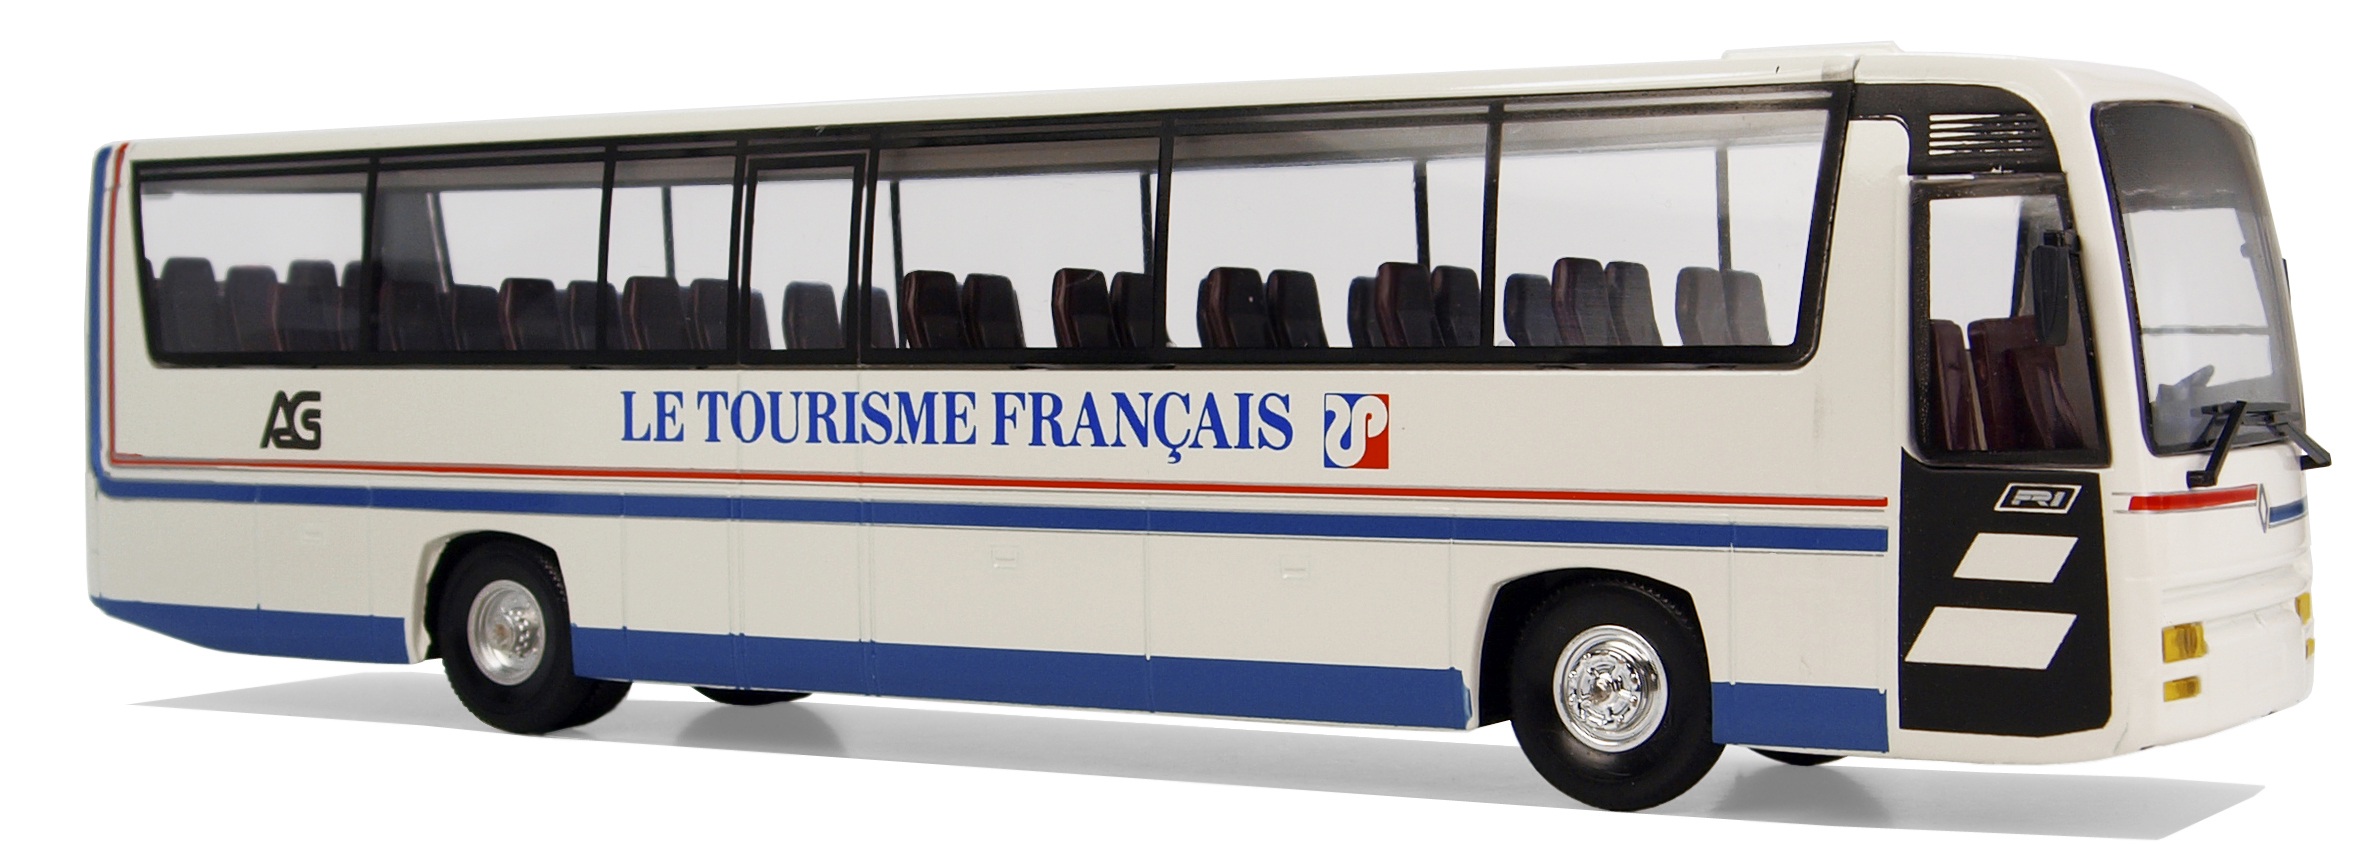
transport, france, model, vehicle, leisure, public transport, bus, renault, buses, coaches, model buses, collect, transport and traffic, hobby, minibus, land vehicle, mode of transport, tour bus service, fr1